Arkoudiotissa Cave

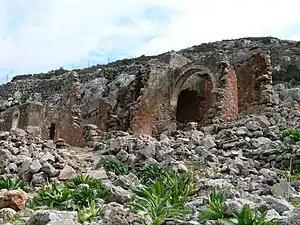

Arkoudiotissa is a cave in the municipality of Akrotiri on the Greek island of Crete. From Gouverneto Monastery, the path to the cave is only accessible by foot. Arkoudiotissa ("she-bear"), is noted for its stalagmite which is said to look like a bear. This cave is believed to have been used for worship since ancient times (as there is evidence for cults of Artemis and Apollo), but was dedicated to the Arkoudiotissa Panaghia (Our Lady) during the Christian era. Ascetics lived in the caves in the area.